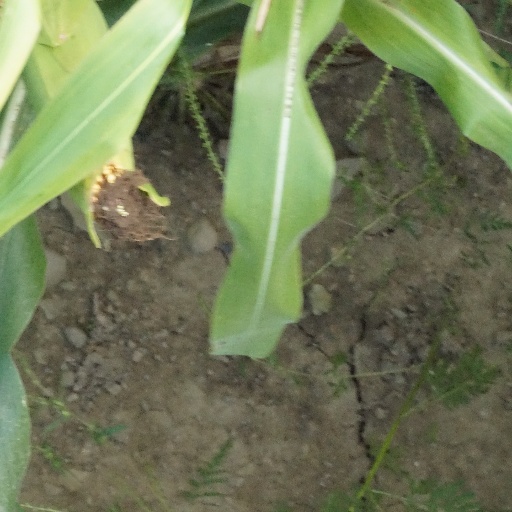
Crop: maize; corn